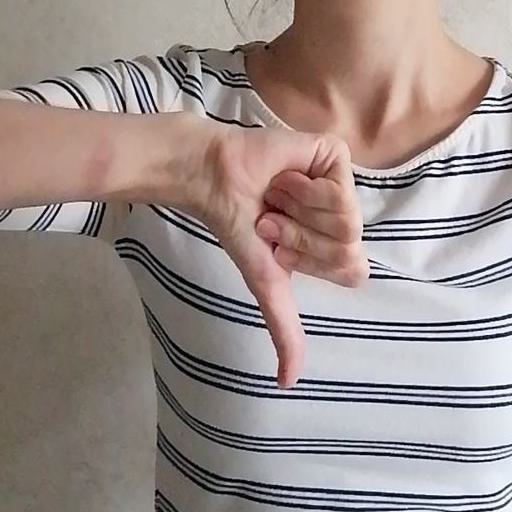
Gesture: dislike